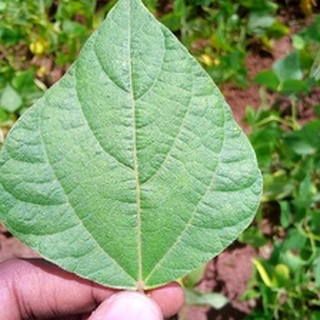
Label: healthy_bean